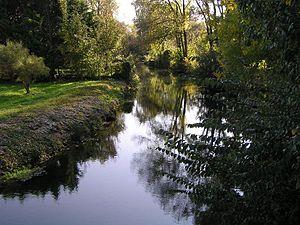
la Soloire en Charente
Nercillac est une commune du Sud-Ouest de la France située dans le département de la Charente.
La Soloire est une rivière du sud-ouest de la France et un affluent de la Charente. Elle arrose les départements de la Charente et de la Charente-Maritime, au nord-est de Cognac.